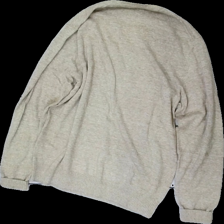
View: back
Type: Sweater
Category: Men
Brand: Dustin
Colors: Beige
Material: 100% cotton
Cut: Regular, C-collar
Size: M
Season: All
Price range: 50-100
Recommended usage: Reuse